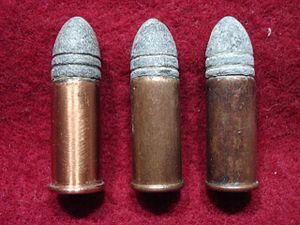
La cartouche .44 Henry à percussion annulaire comprend un étui de cuivre, contenant entre 26 et 28 grains de poudre noire, qui propulsent une balle Minié de calibre nominal .44, pesant 216 grains